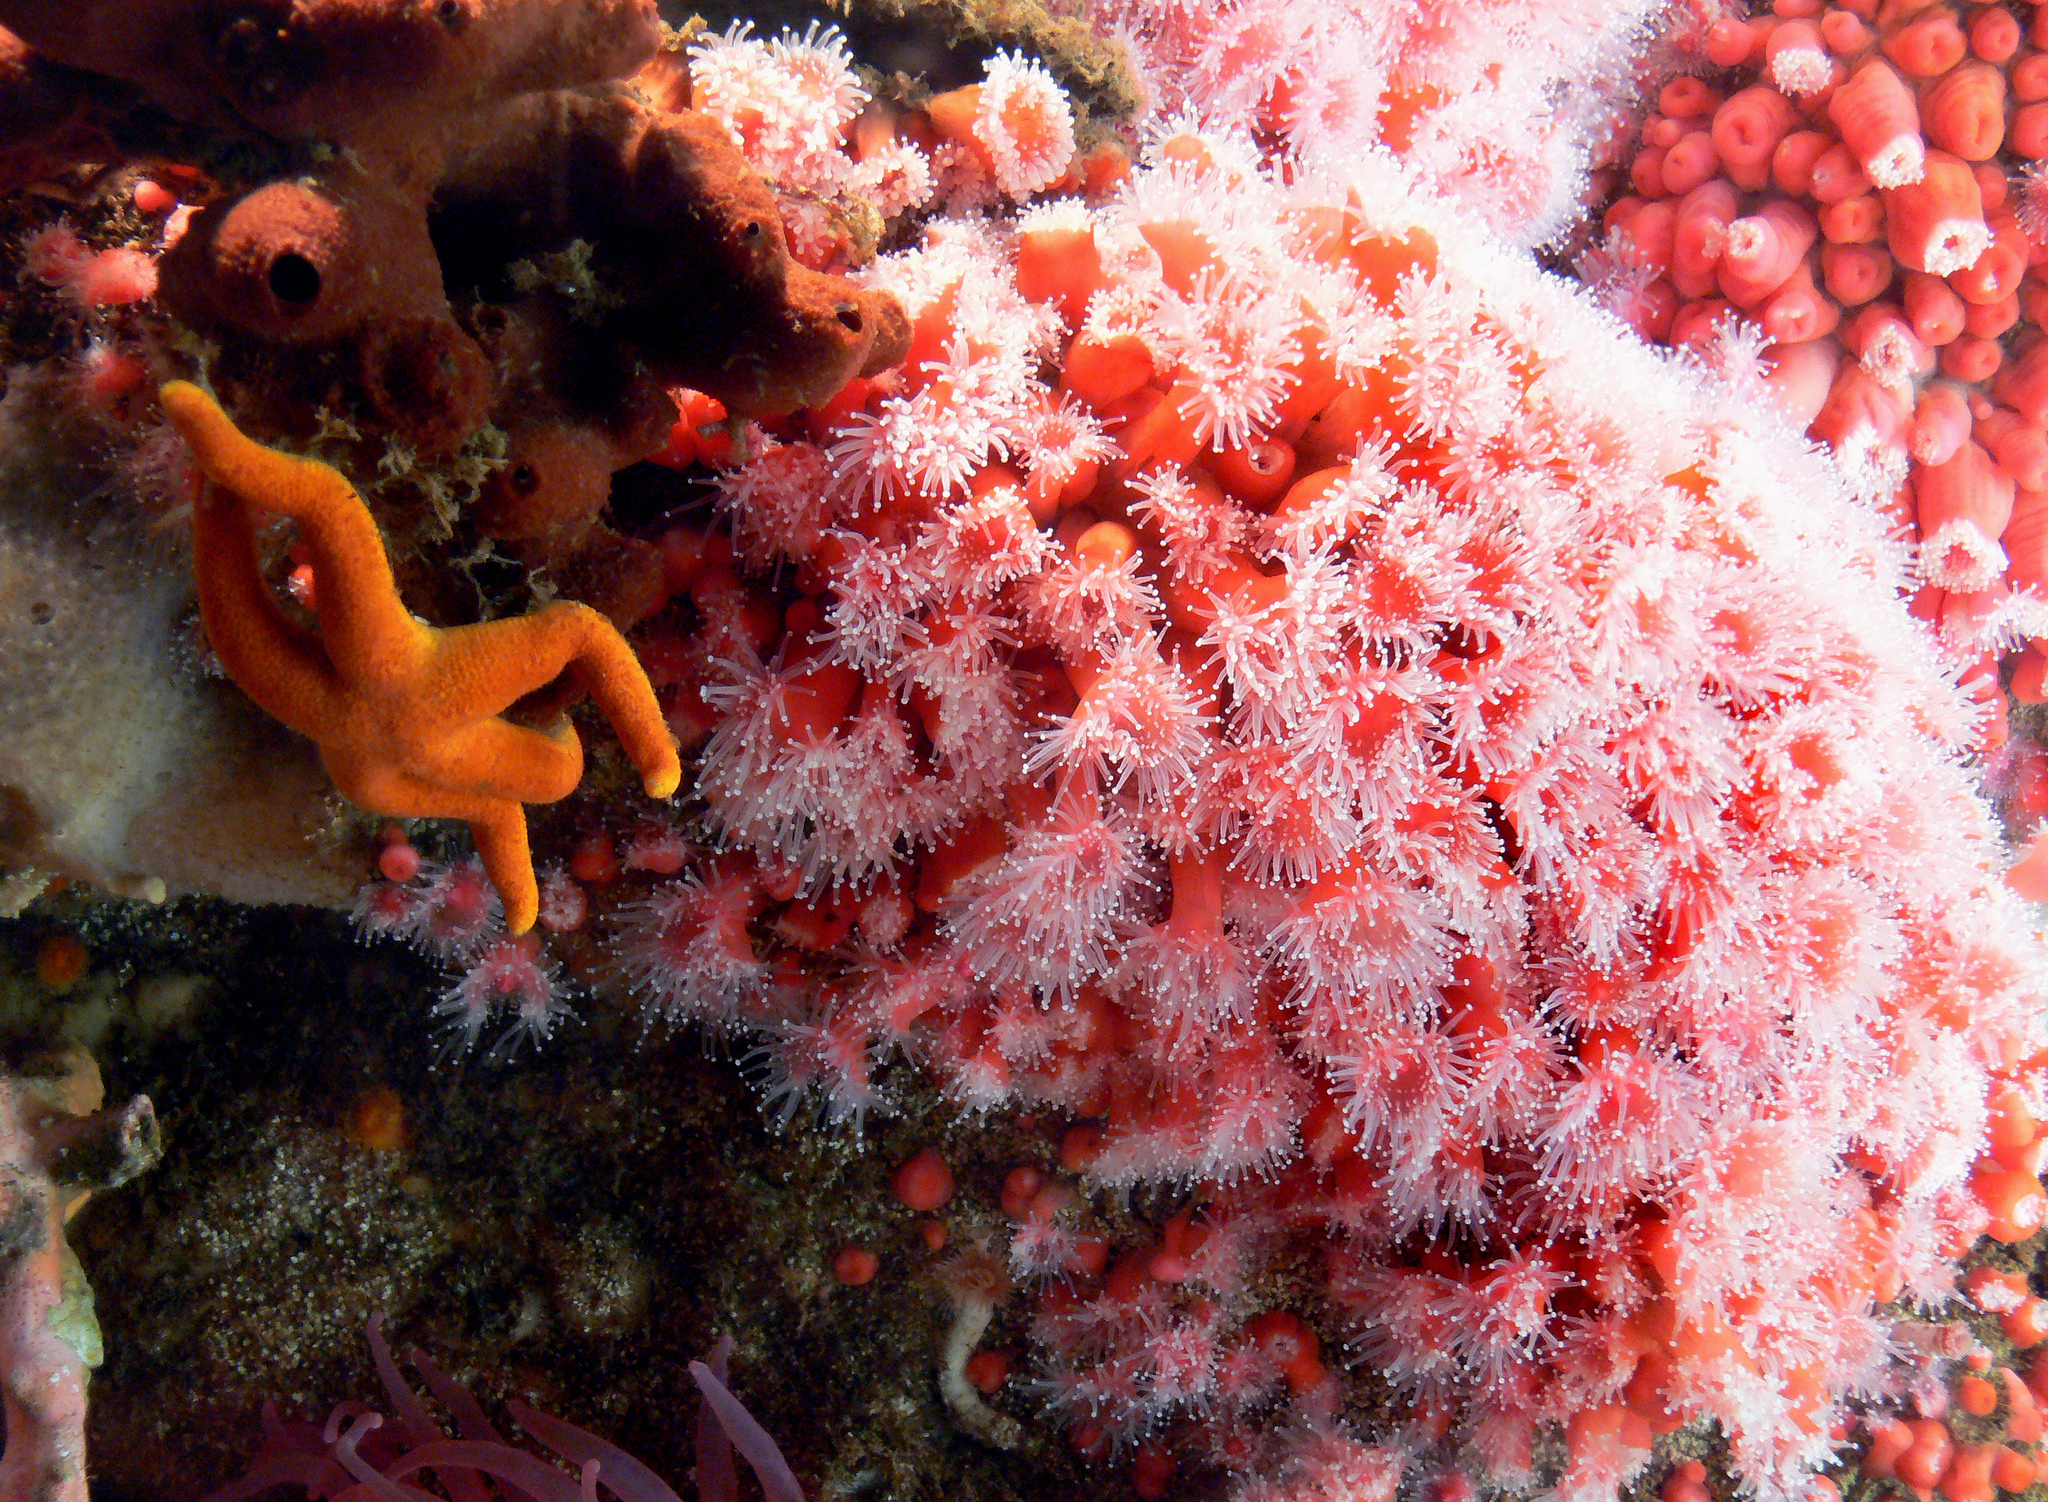
nature, underwater, red, biology, jellyfish, fish, coral, coral reef, invertebrate, reef, aquarium, cnidaria, animals, crabs, marine, fishintanks, montereyaquarium, invertebrates, anthozoa, anemones, anemone, plantsandanimals, appleanemone, fisheatinganemone, crustaceans, montereybayaquarium, californiawildlife, marine biology, marine invertebrates